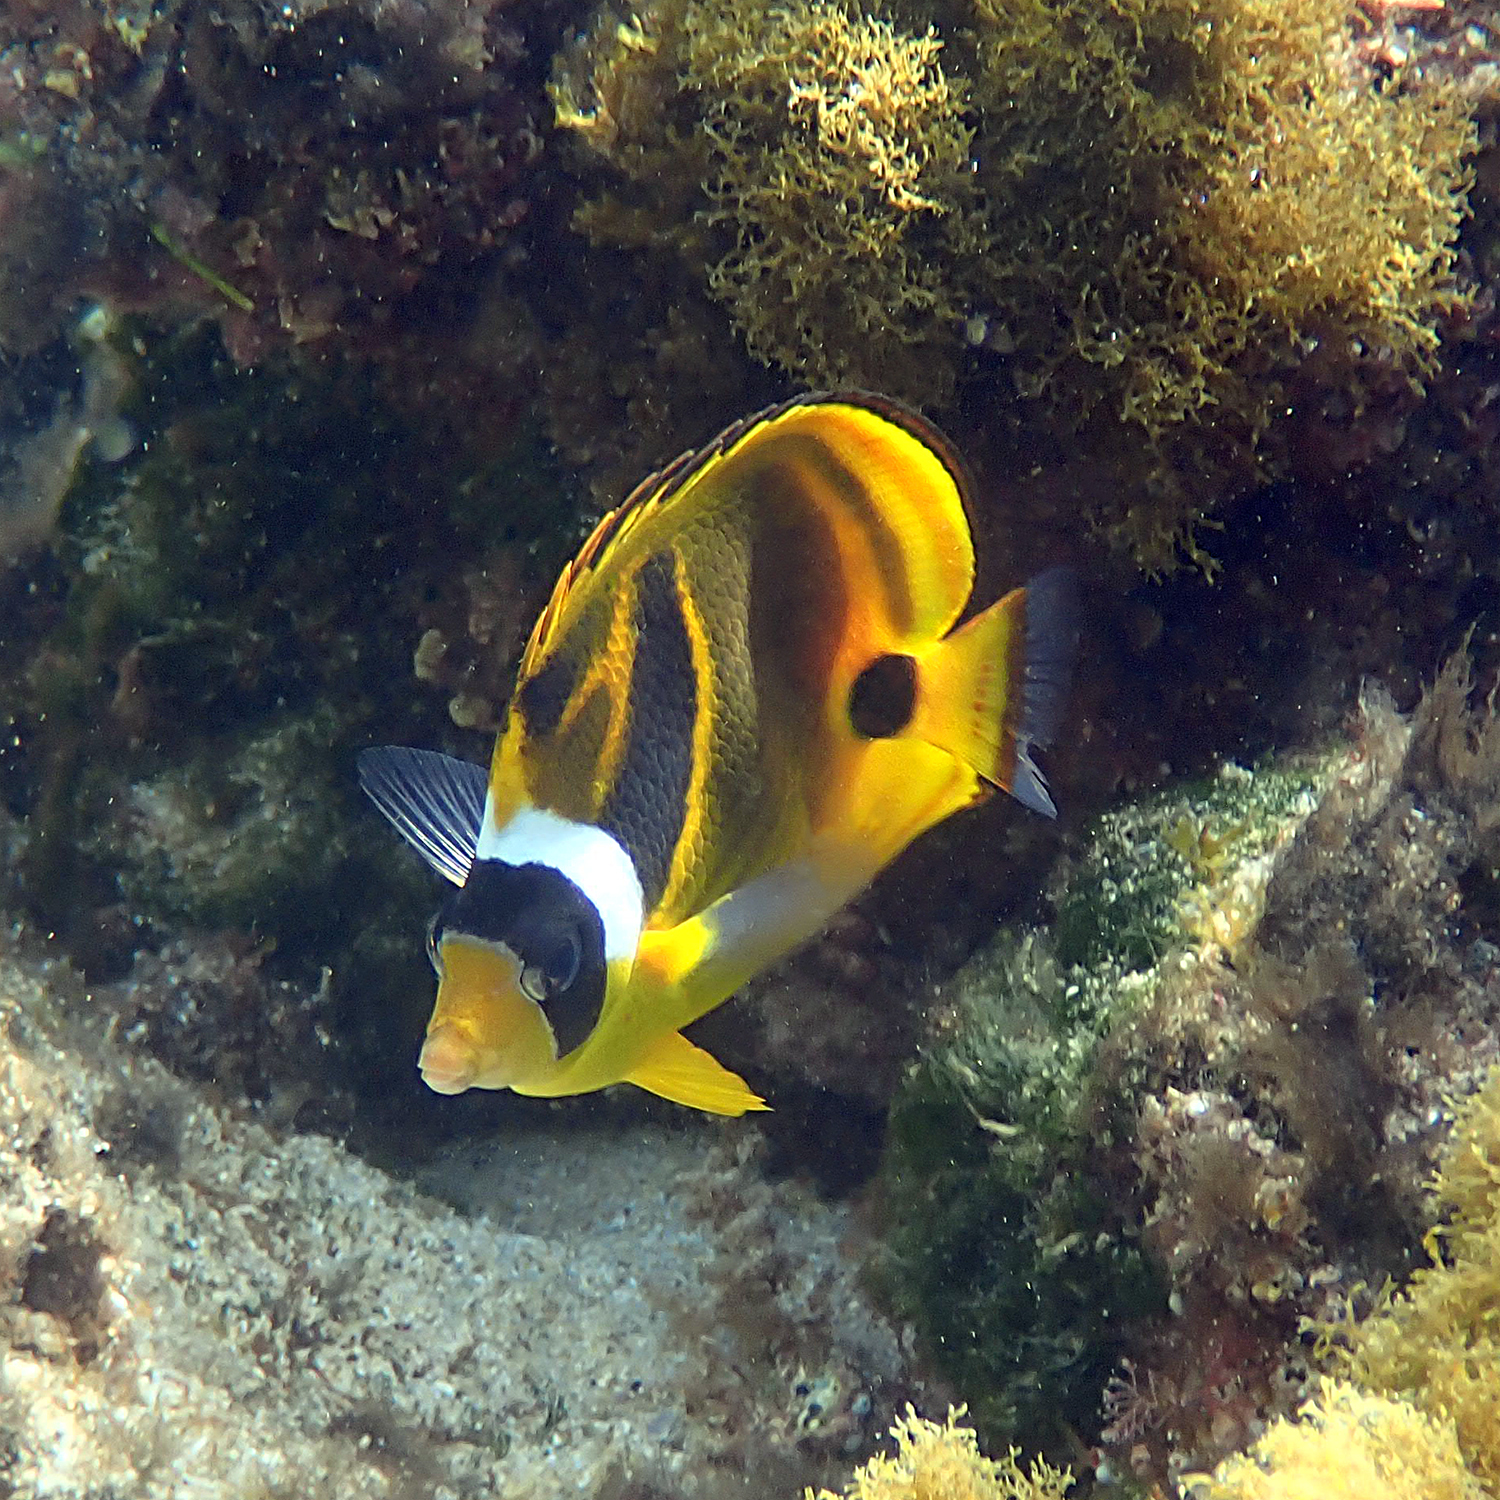
Chaetodon lunula (Raccoon Butterflyfish)